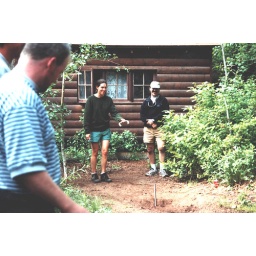
Sharon Billings and Howie Spero in the horse shoe torunament